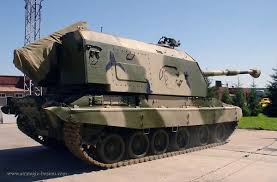
Label: Self Propelled Artillery